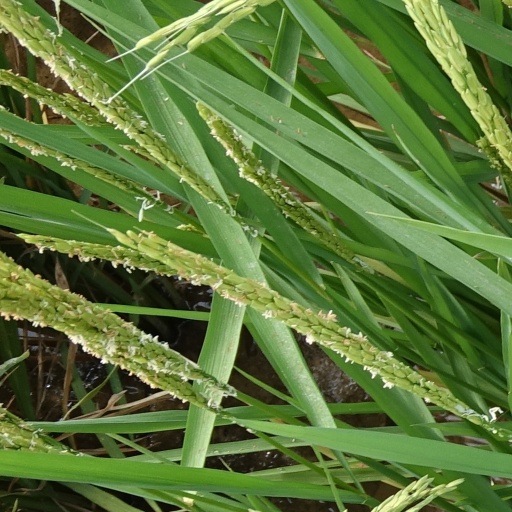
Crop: rice